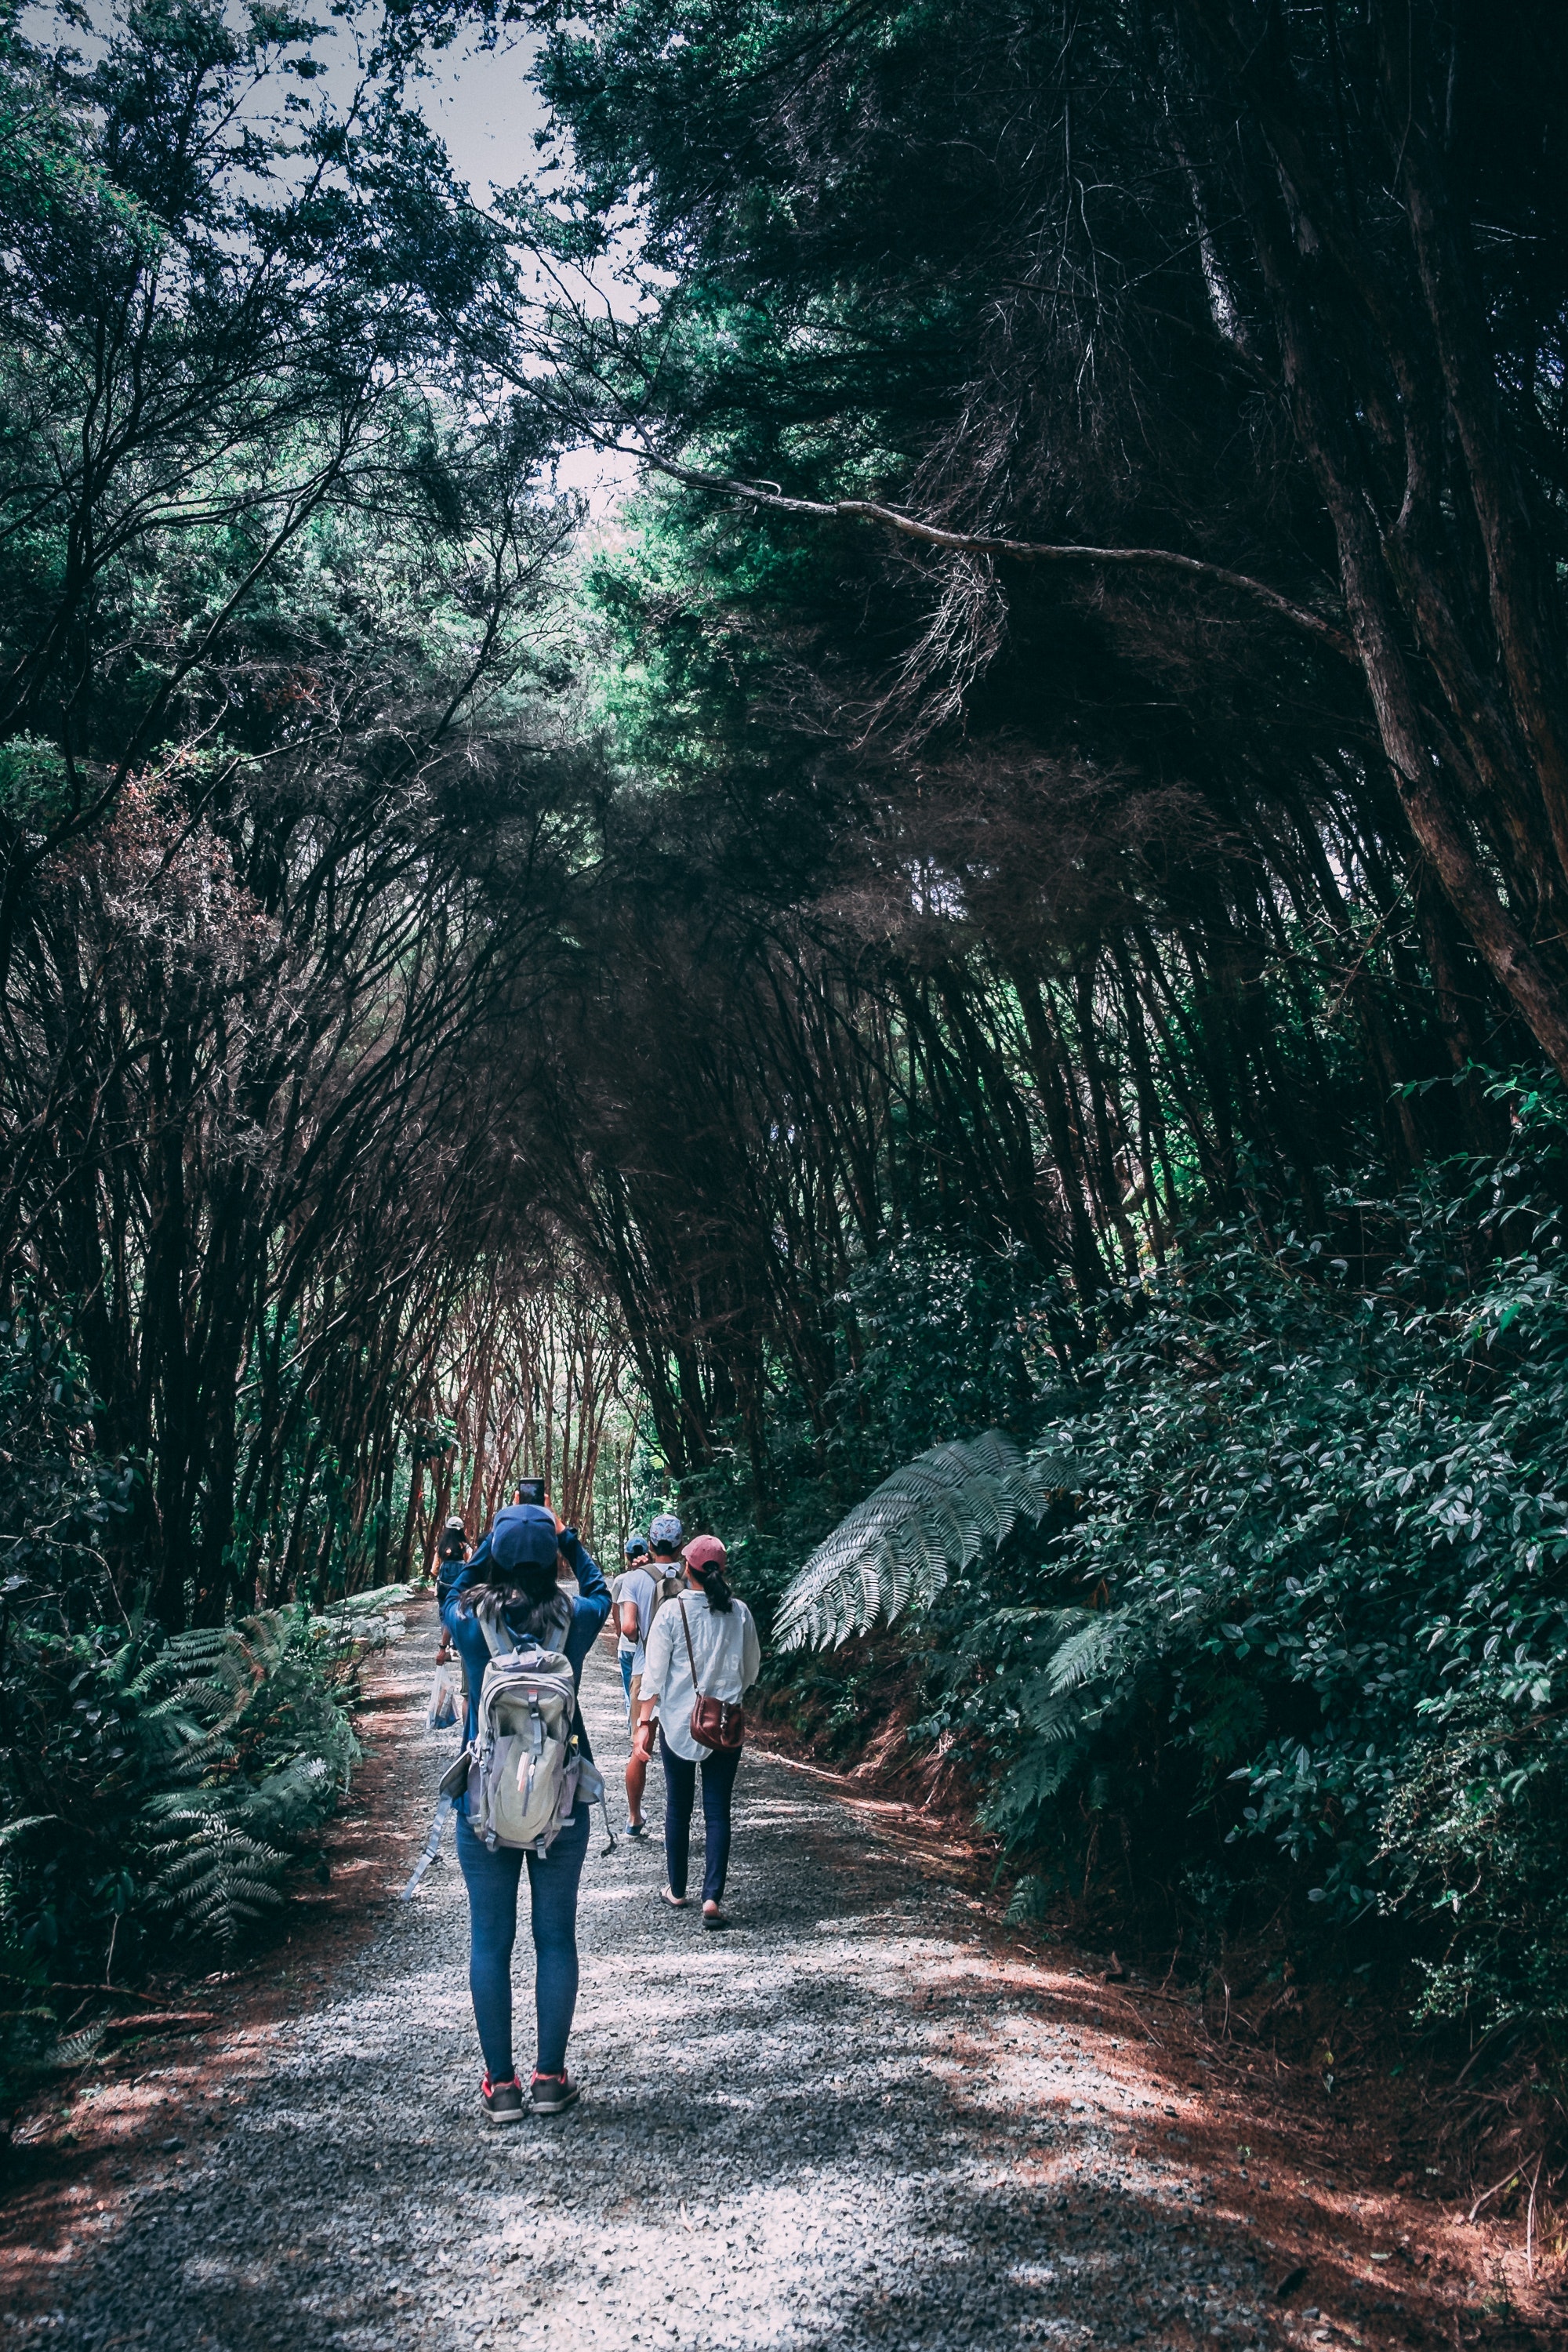
People in nature, nature, photograph, tree, natural landscape, walking, natural environment, forest, trail, snapshot, branch, woody plant, leaf, jungle, road, plant, photography, woodland, sunlight, thoroughfare, old growth forest, leisure, adventure, state park, path, recreation, rainforest, winter, hiking, gesture, tourism, street